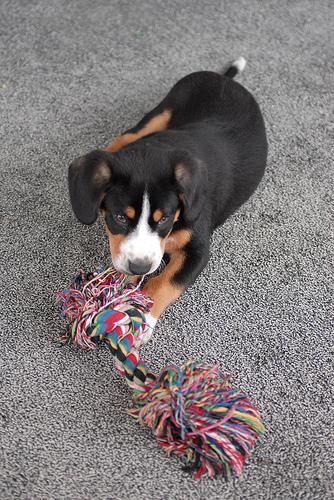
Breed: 221-n000055-EntleBucher